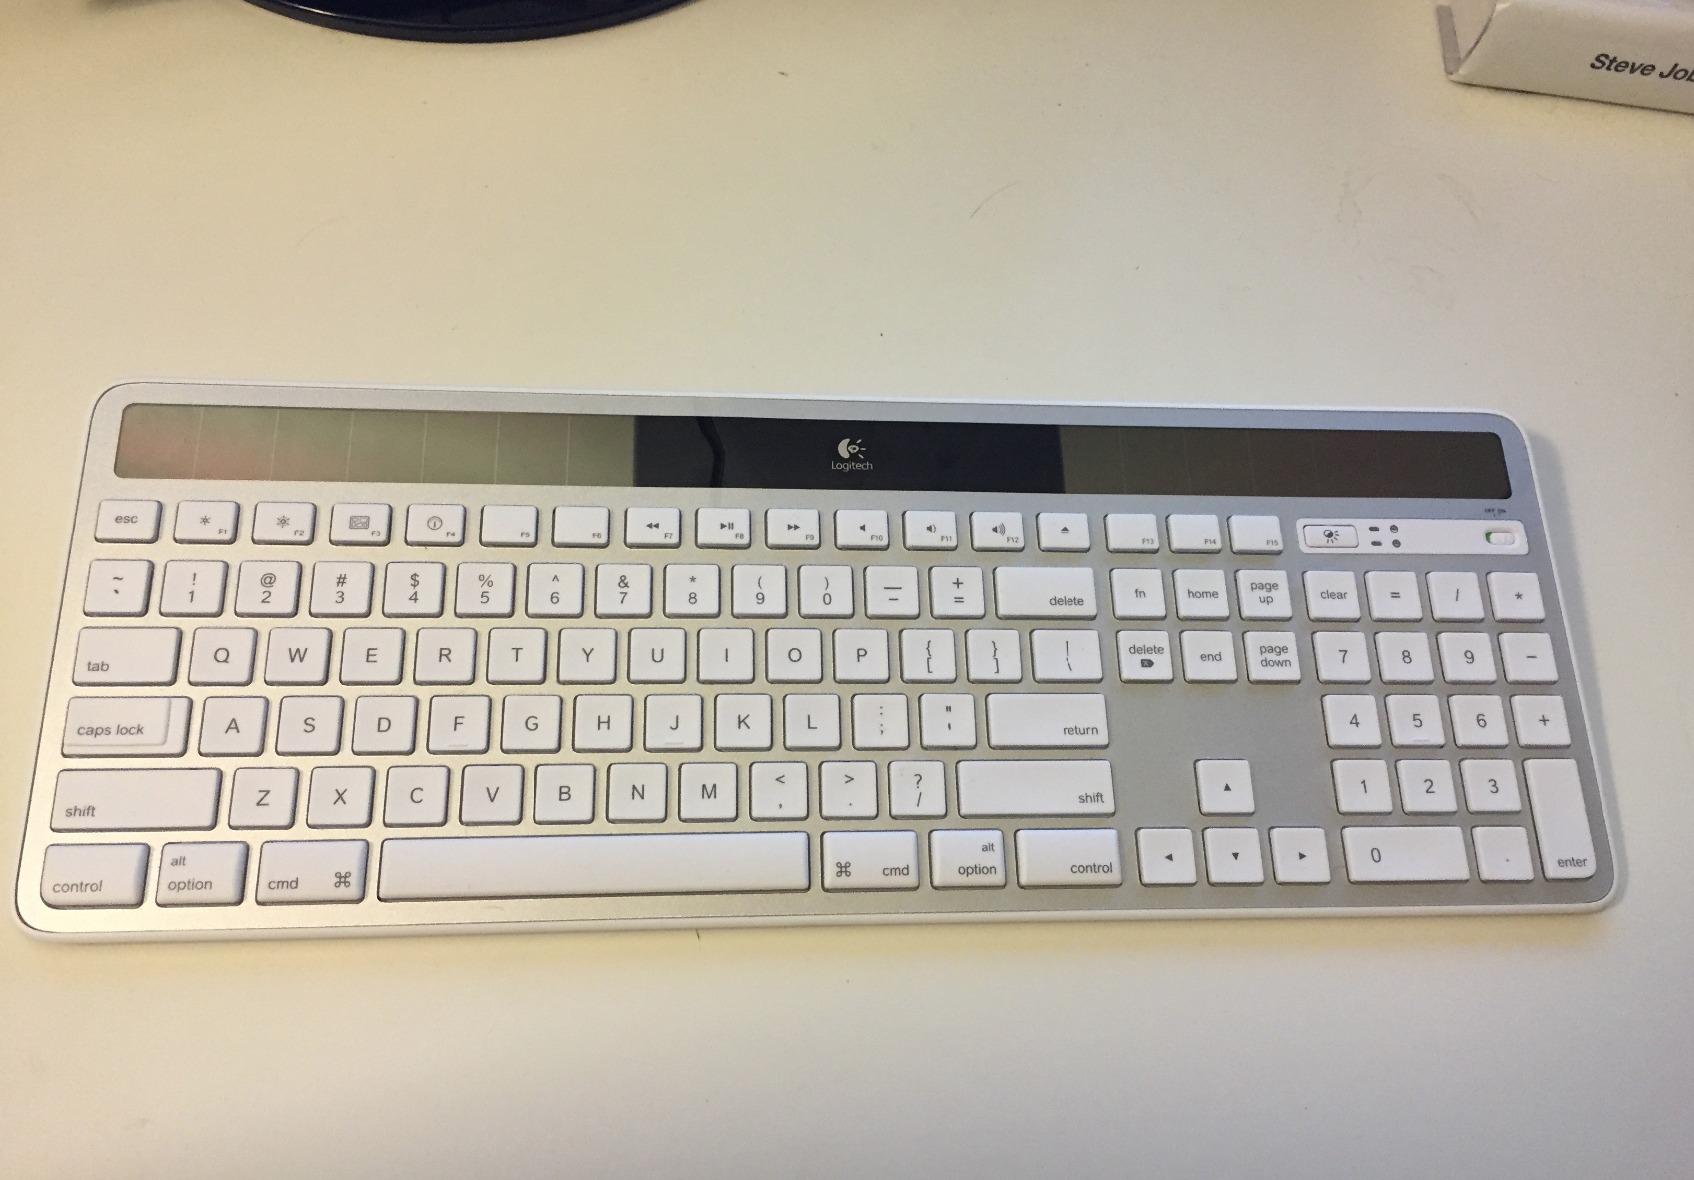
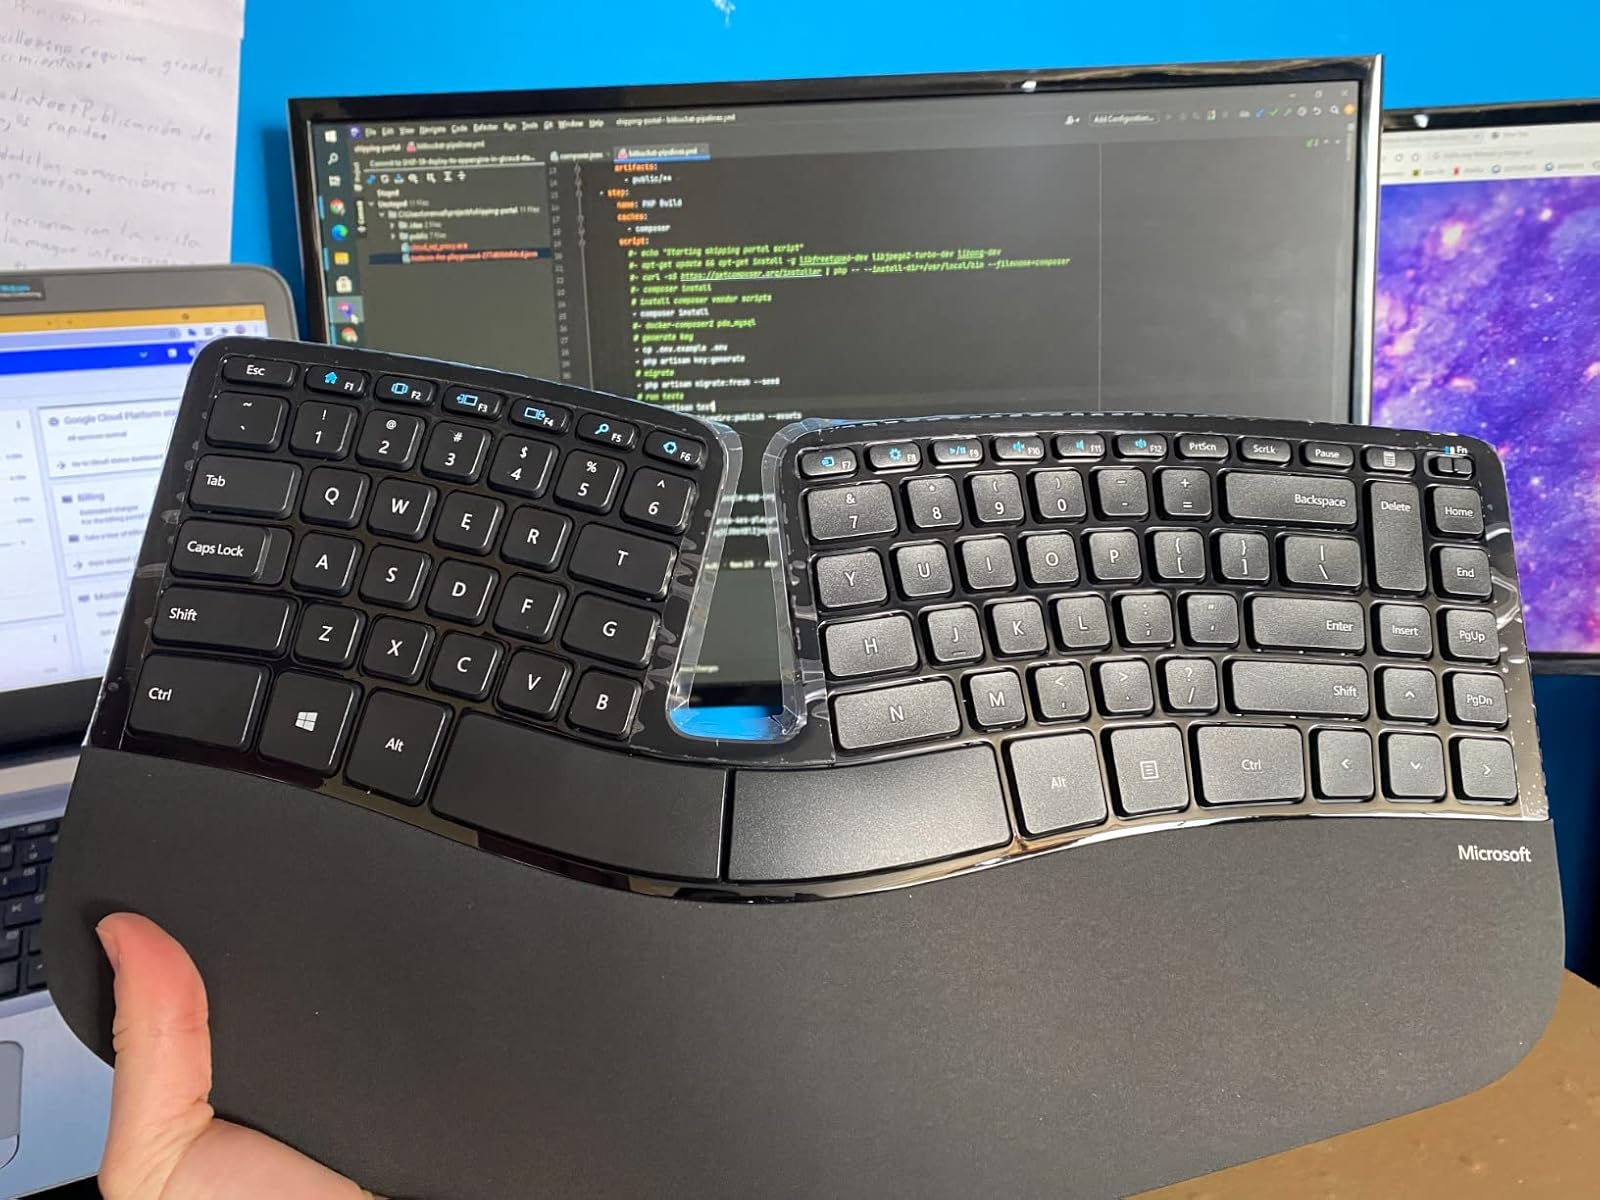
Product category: keyboard
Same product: no